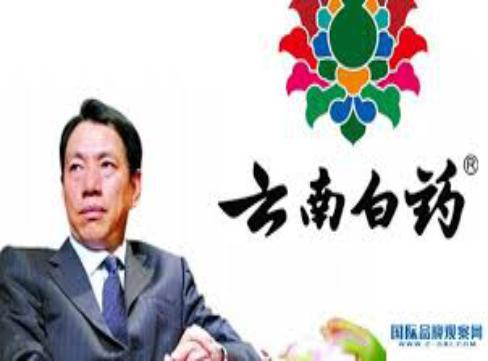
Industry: Medical